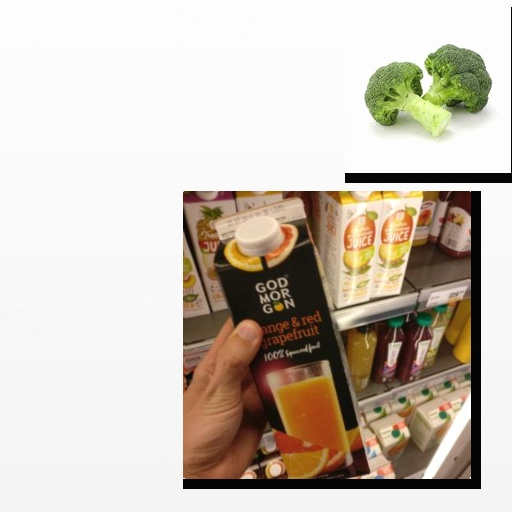
Food items: orange_red_grapefruit_juice, broccoli